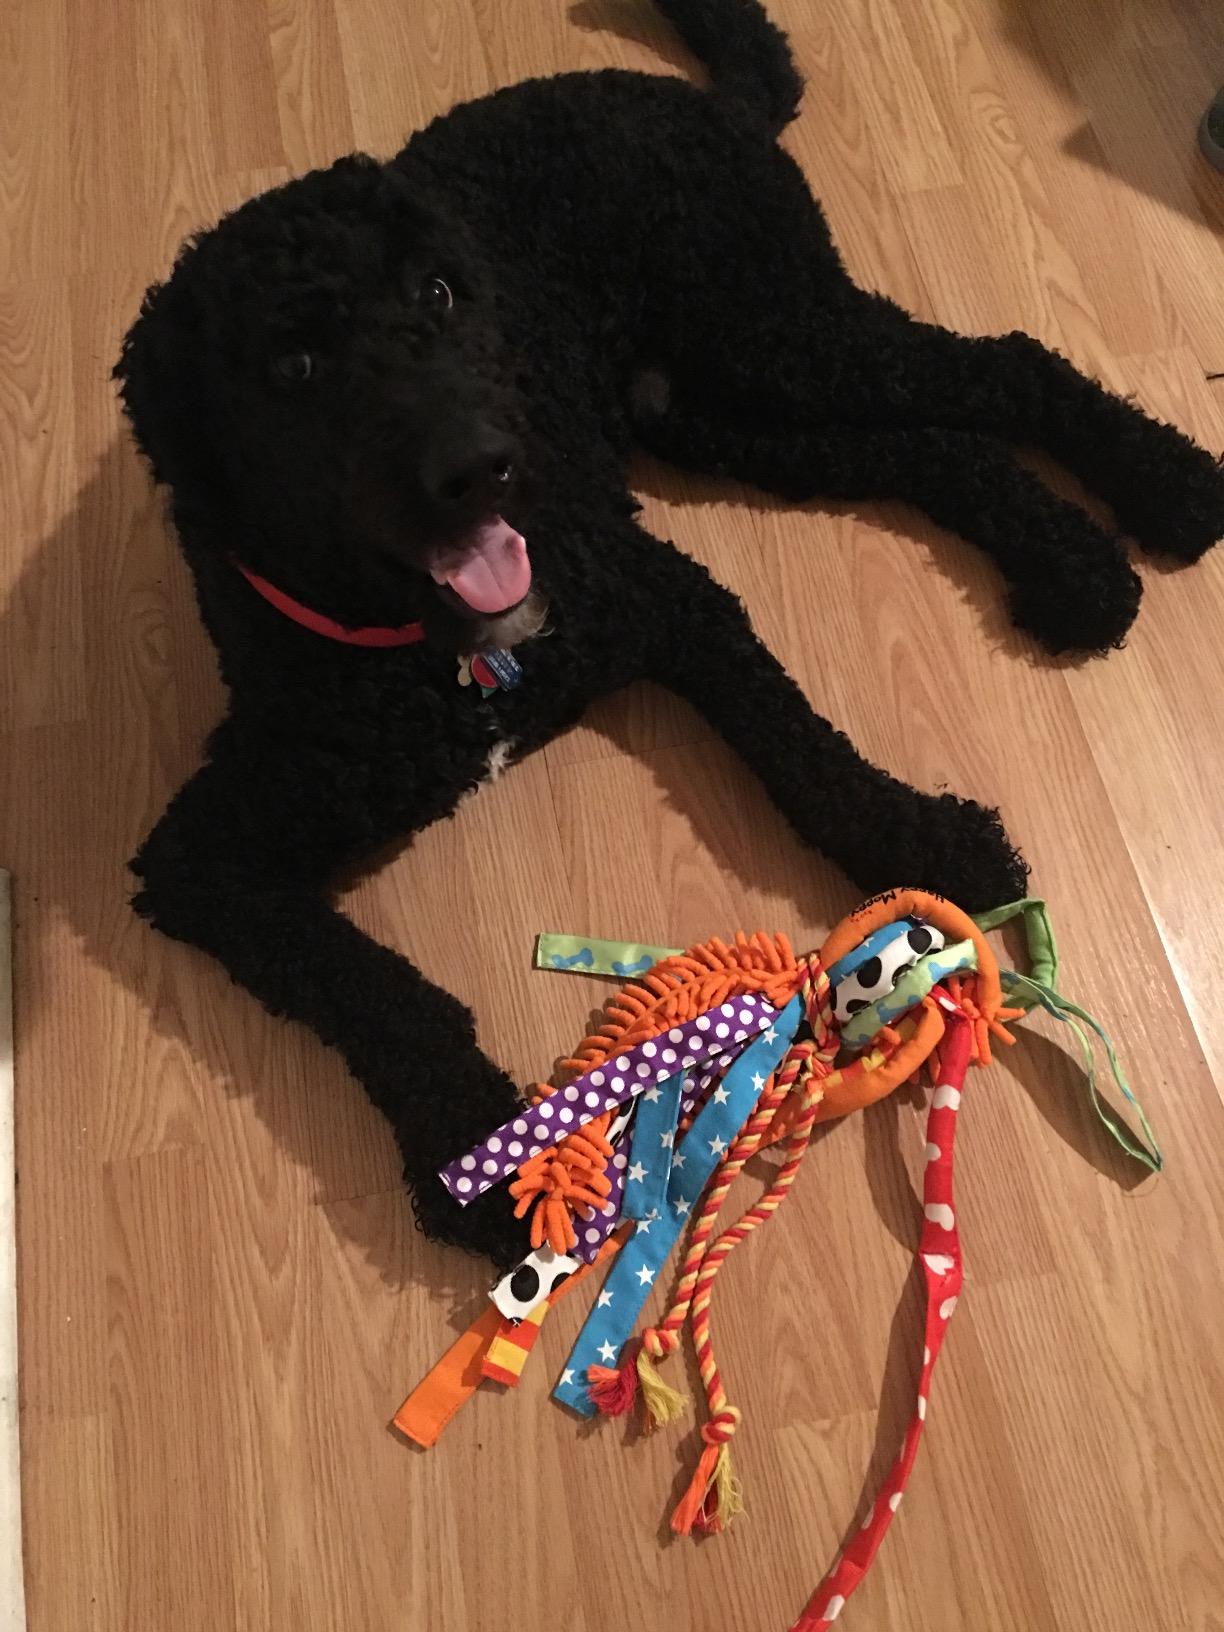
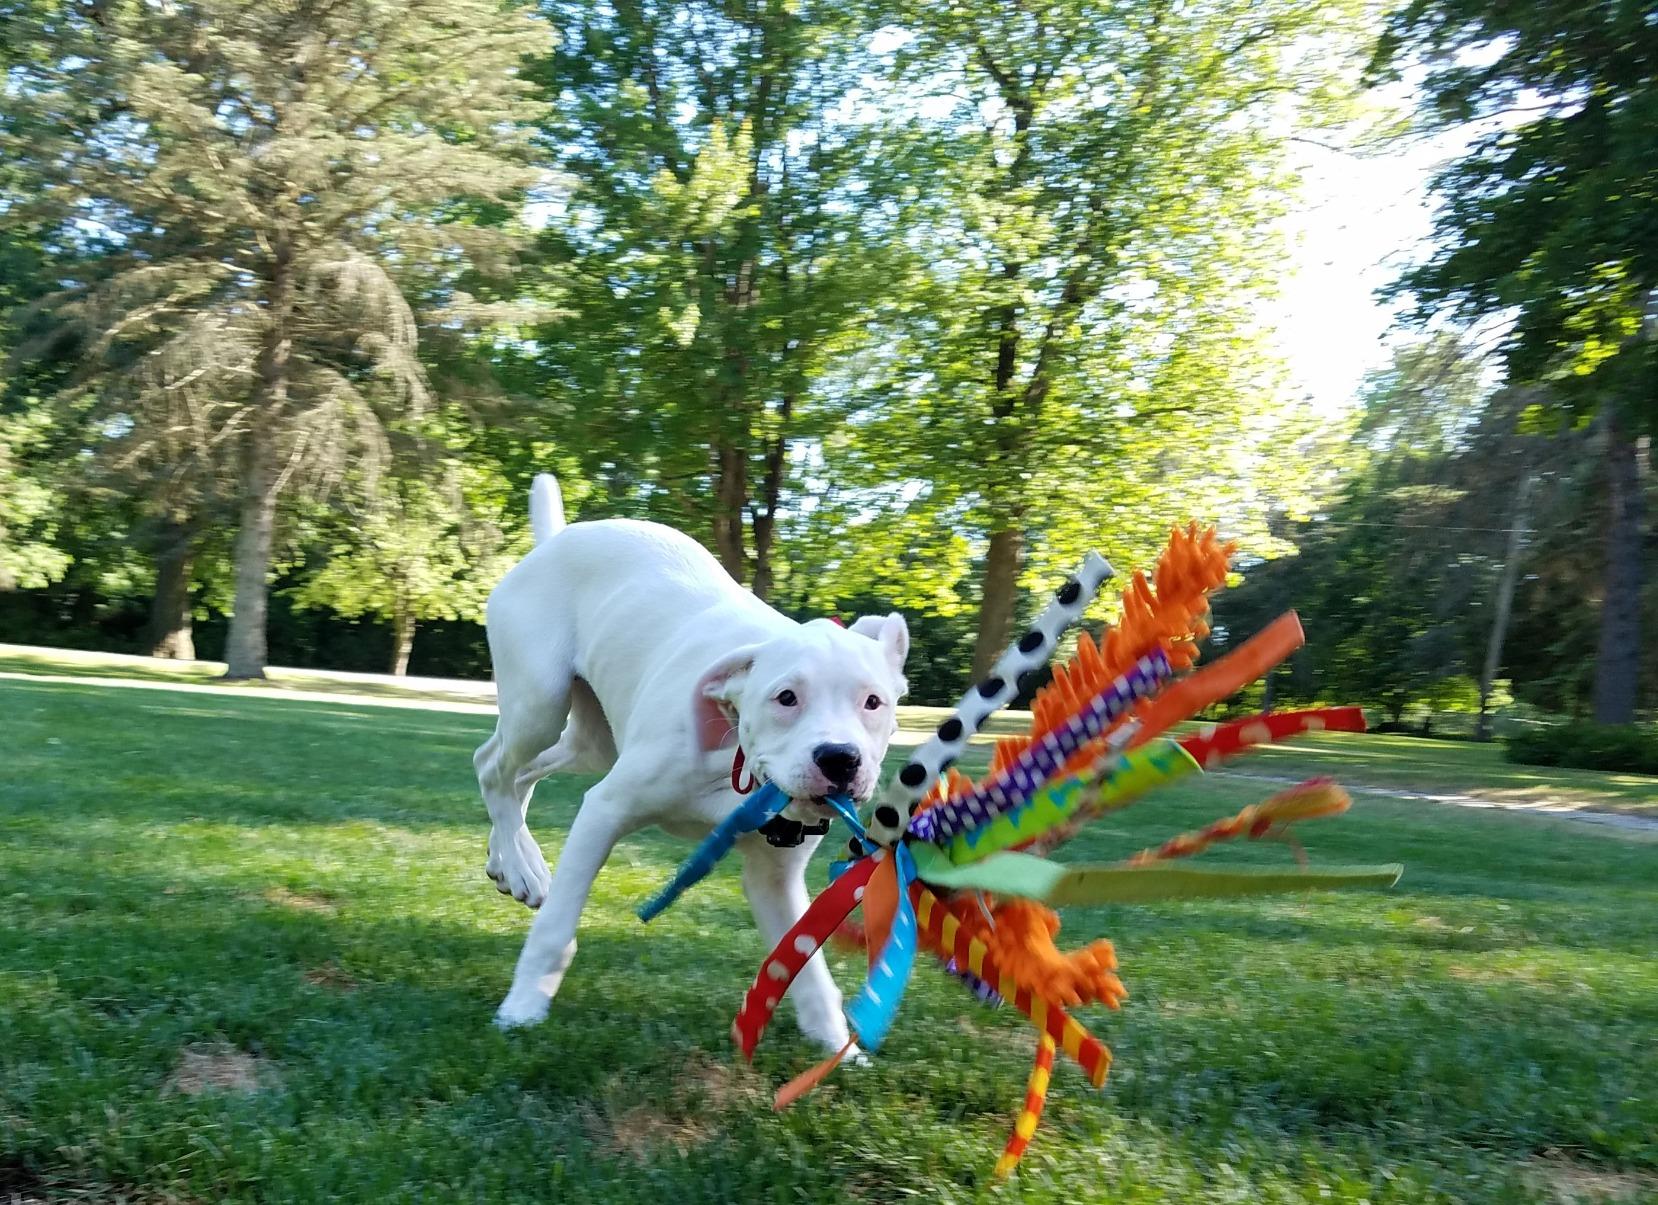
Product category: items_toy
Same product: yes